Roger Sherman Hoar

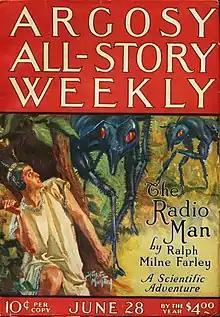
The first installment of Hoar's novel "The Radio Man" took the cover of the June 1924 issue of "Argosy All-Story Weekly".

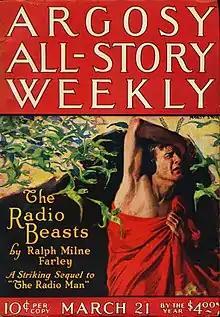
"The Radio Beasts", "Argosy All-Story Weekly", March 1925

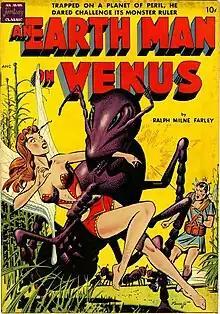
Cover of 1950 Avon comic adaptation of "The Radio Man", art by Gene Fawcette

Under the pseudonym Ralph Milne Farley, Hoar wrote a considerable amount of pulp-magazine science fiction during the period between the world wars, appearing in such publications as "Argosy All-Story Weekly" and "Amazing Stories," as well as occasional essays for "The American Mercury," "Scientific American," and science fiction fanzines. His works include "The Radio Man" and its numerous sequels, chiefly interplanetary and inner-world adventure yarns in the tradition of Edgar Rice Burroughs, with whom he was friends; Hoar also wrote a number of archetypal time-travel-paradox tales, collected in book form as "The Omnibus of Time", and "The House of Ecstasy", which has been frequently reprinted since its initial appearance in "Weird Tales" (April 1938).